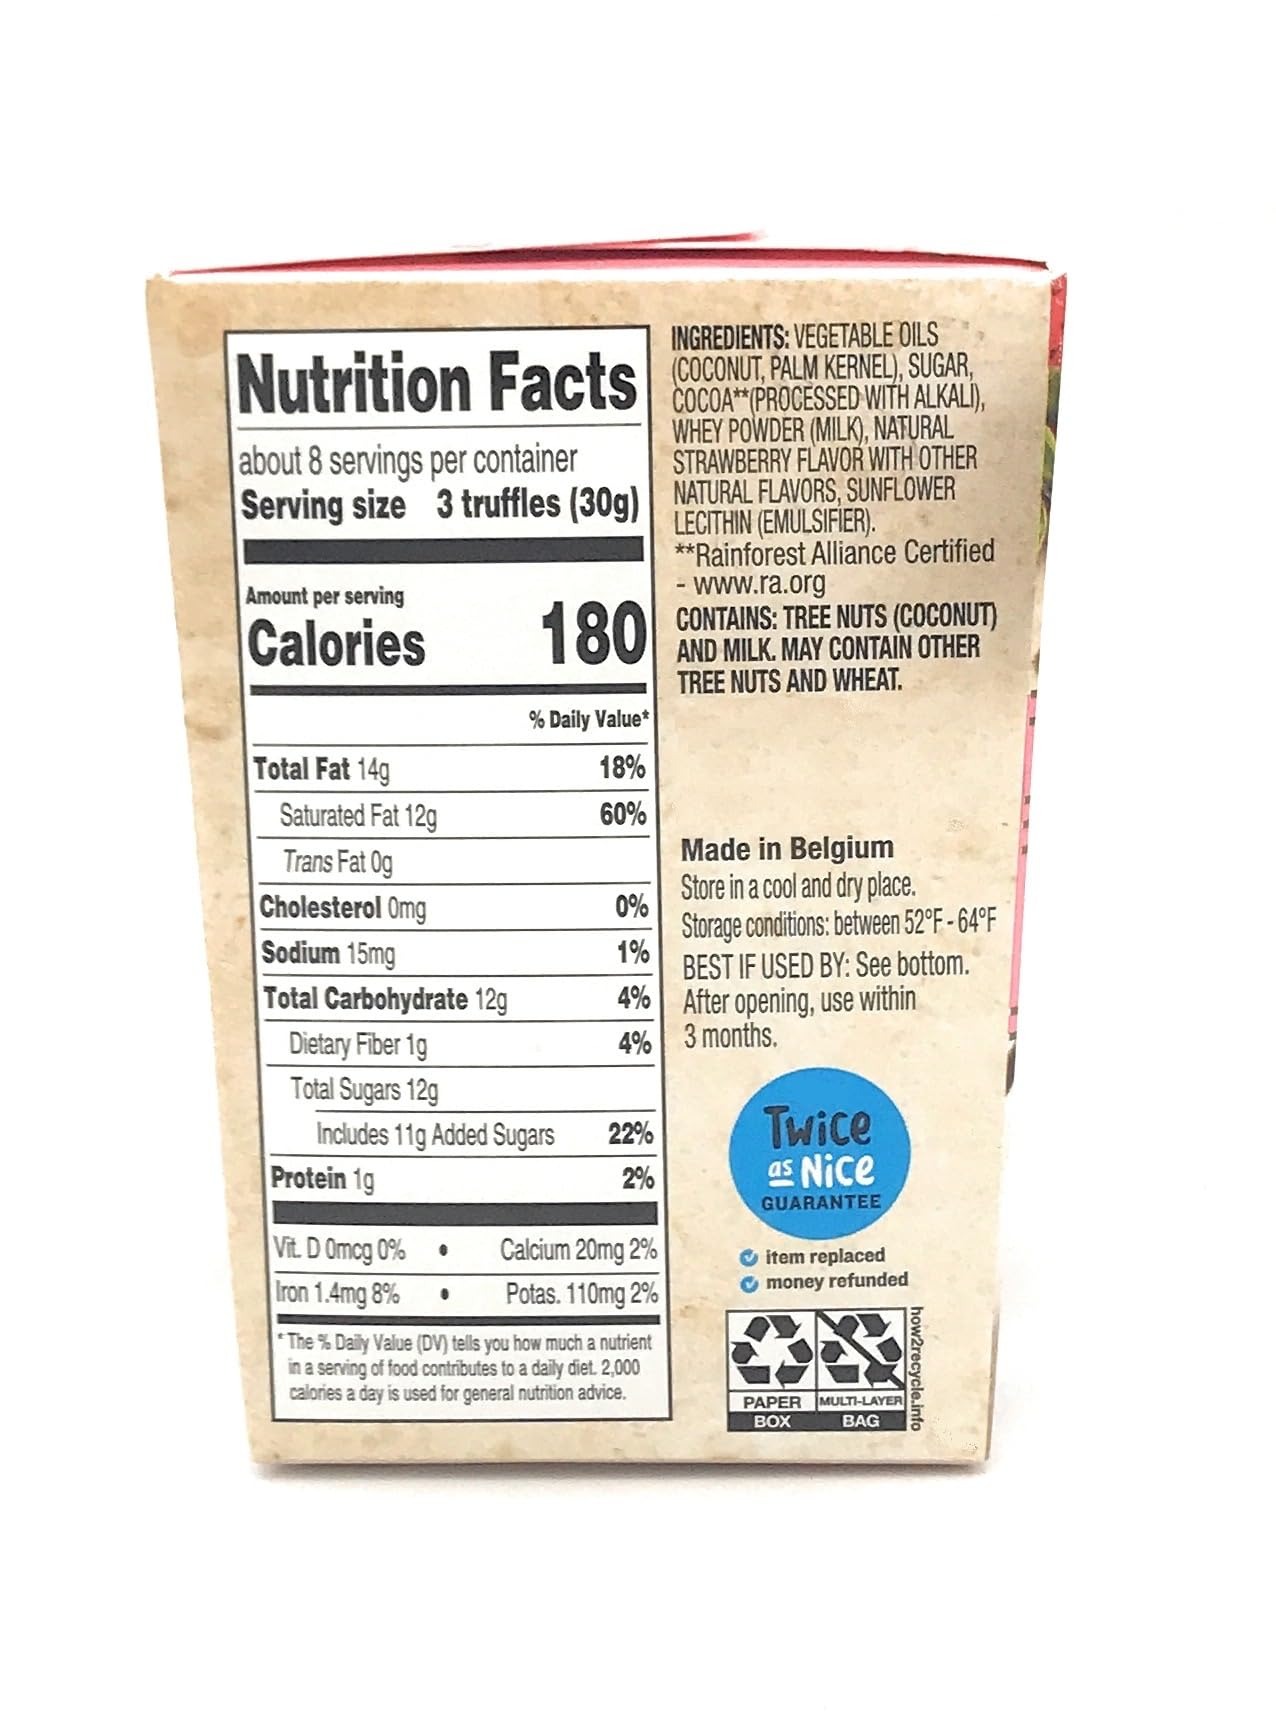
Item Name: Moser Roth Belgian Cocoa Dusted Truffles, 8.81 oz (1 Box, Strawberry)
Bullet Point 1: Deliciously Smooth
Bullet Point 2: Dusted in a rich cocoa
Bullet Point 3: Rainforest Alliance Certified
Bullet Point 4: Made in Belgium
Bullet Point 5: Perfect for gifting or enjoying as a sweet indulgence
Product Description: Moser Roth Belgian Flavored Truffles are the perfect treat for any chocolate lover. Made with the finest ingredients and with a rich, creamy texture, these dusted truffles are sure to satisfy your sweet tooth. Whether you're looking for a gift for a special occasion or the perfect indulgence for yourself, Moser Roth Chocolate Truffles are sure to impress.
Value: 8.81
Unit: Ounce

Price: 12.97